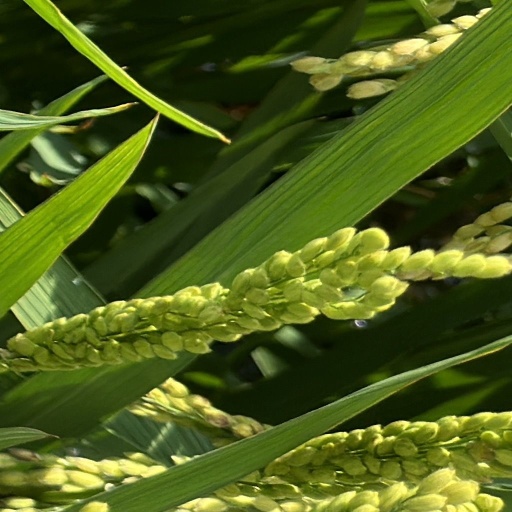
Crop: rice